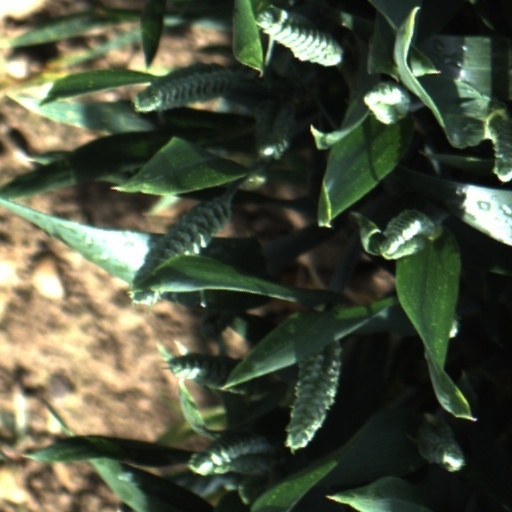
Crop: wheat